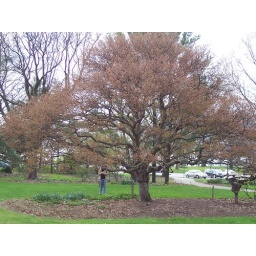
This tree will be covered in nice pink flowers.